Chatham Anglers

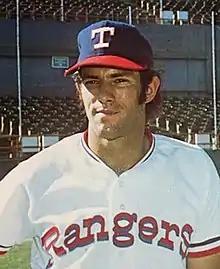
CCBL Hall of Famer Tom Grieve

The early 2000s saw a pair of CCBL Hall of Fame relievers take the mound for Chatham. Hard-throwing righty David Bush posted a 0.84 ERA and led the league with 11 saves in 2000, then returned in 2001 to record an even stingier 0.34 ERA. Fireballer Zane Carlson spent three sparkling seasons with the A's from 2001 through 2003. He earned 12 saves in each of his first two years, and 10 more in his third, with a combined three-year ERA of 2.23. Bush and Carlson led the 2001 squad to the CCBL championship series, but the team was defeated by Wareham.